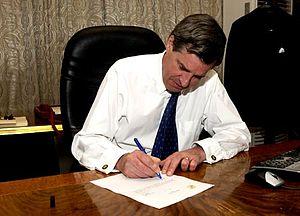
Le gouvernement intérimaire irakien a été formé par la force multinationale présente en Irak comme gouvernement provisoire pour gérer l'Iraq jusqu'à la constitution du gouvernement de transition en Irak qui devait être mis en place à la suite des élections du 30 janvier 2005.
Paul Bremer, de son nom complet Lewis Paul Bremer III, également appelé Jerry Bremer, né le 30 septembre 1941 à Hartford, est un diplomate américain.